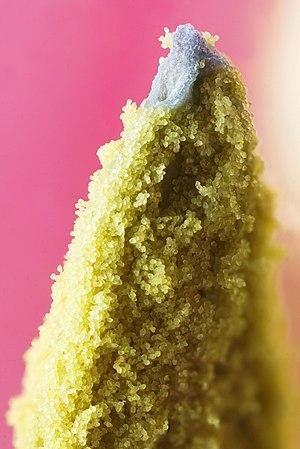
L'alternance de générations est une caractéristique du cycle de vie des plantes. Une génération est un stade de développement multicellulaire issu d’un stade cellulaire et produisant un stade cellulaire. La génération produisant des gamètes est le gamétophyte, et la génération produisant des spores est le sporophyte. De façon générale, un gamétophyte alterne avec un sporophyte. À maturité, le sporophyte produit des spores.